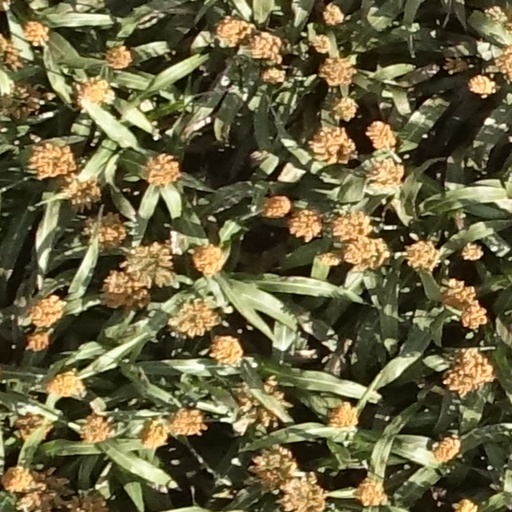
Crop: sorghum